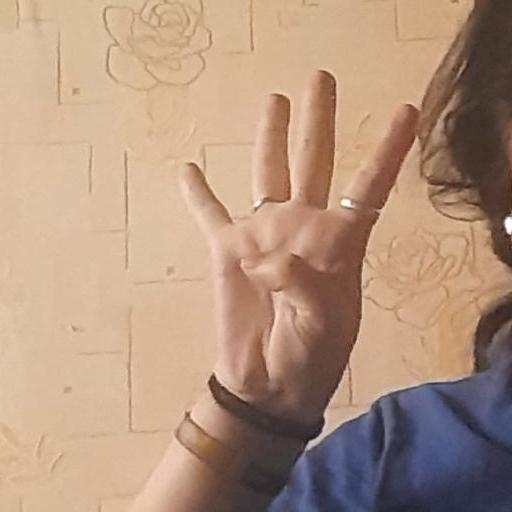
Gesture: four